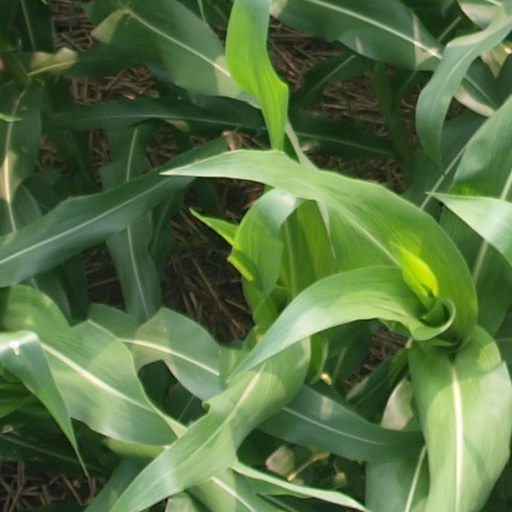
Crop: maize; corn